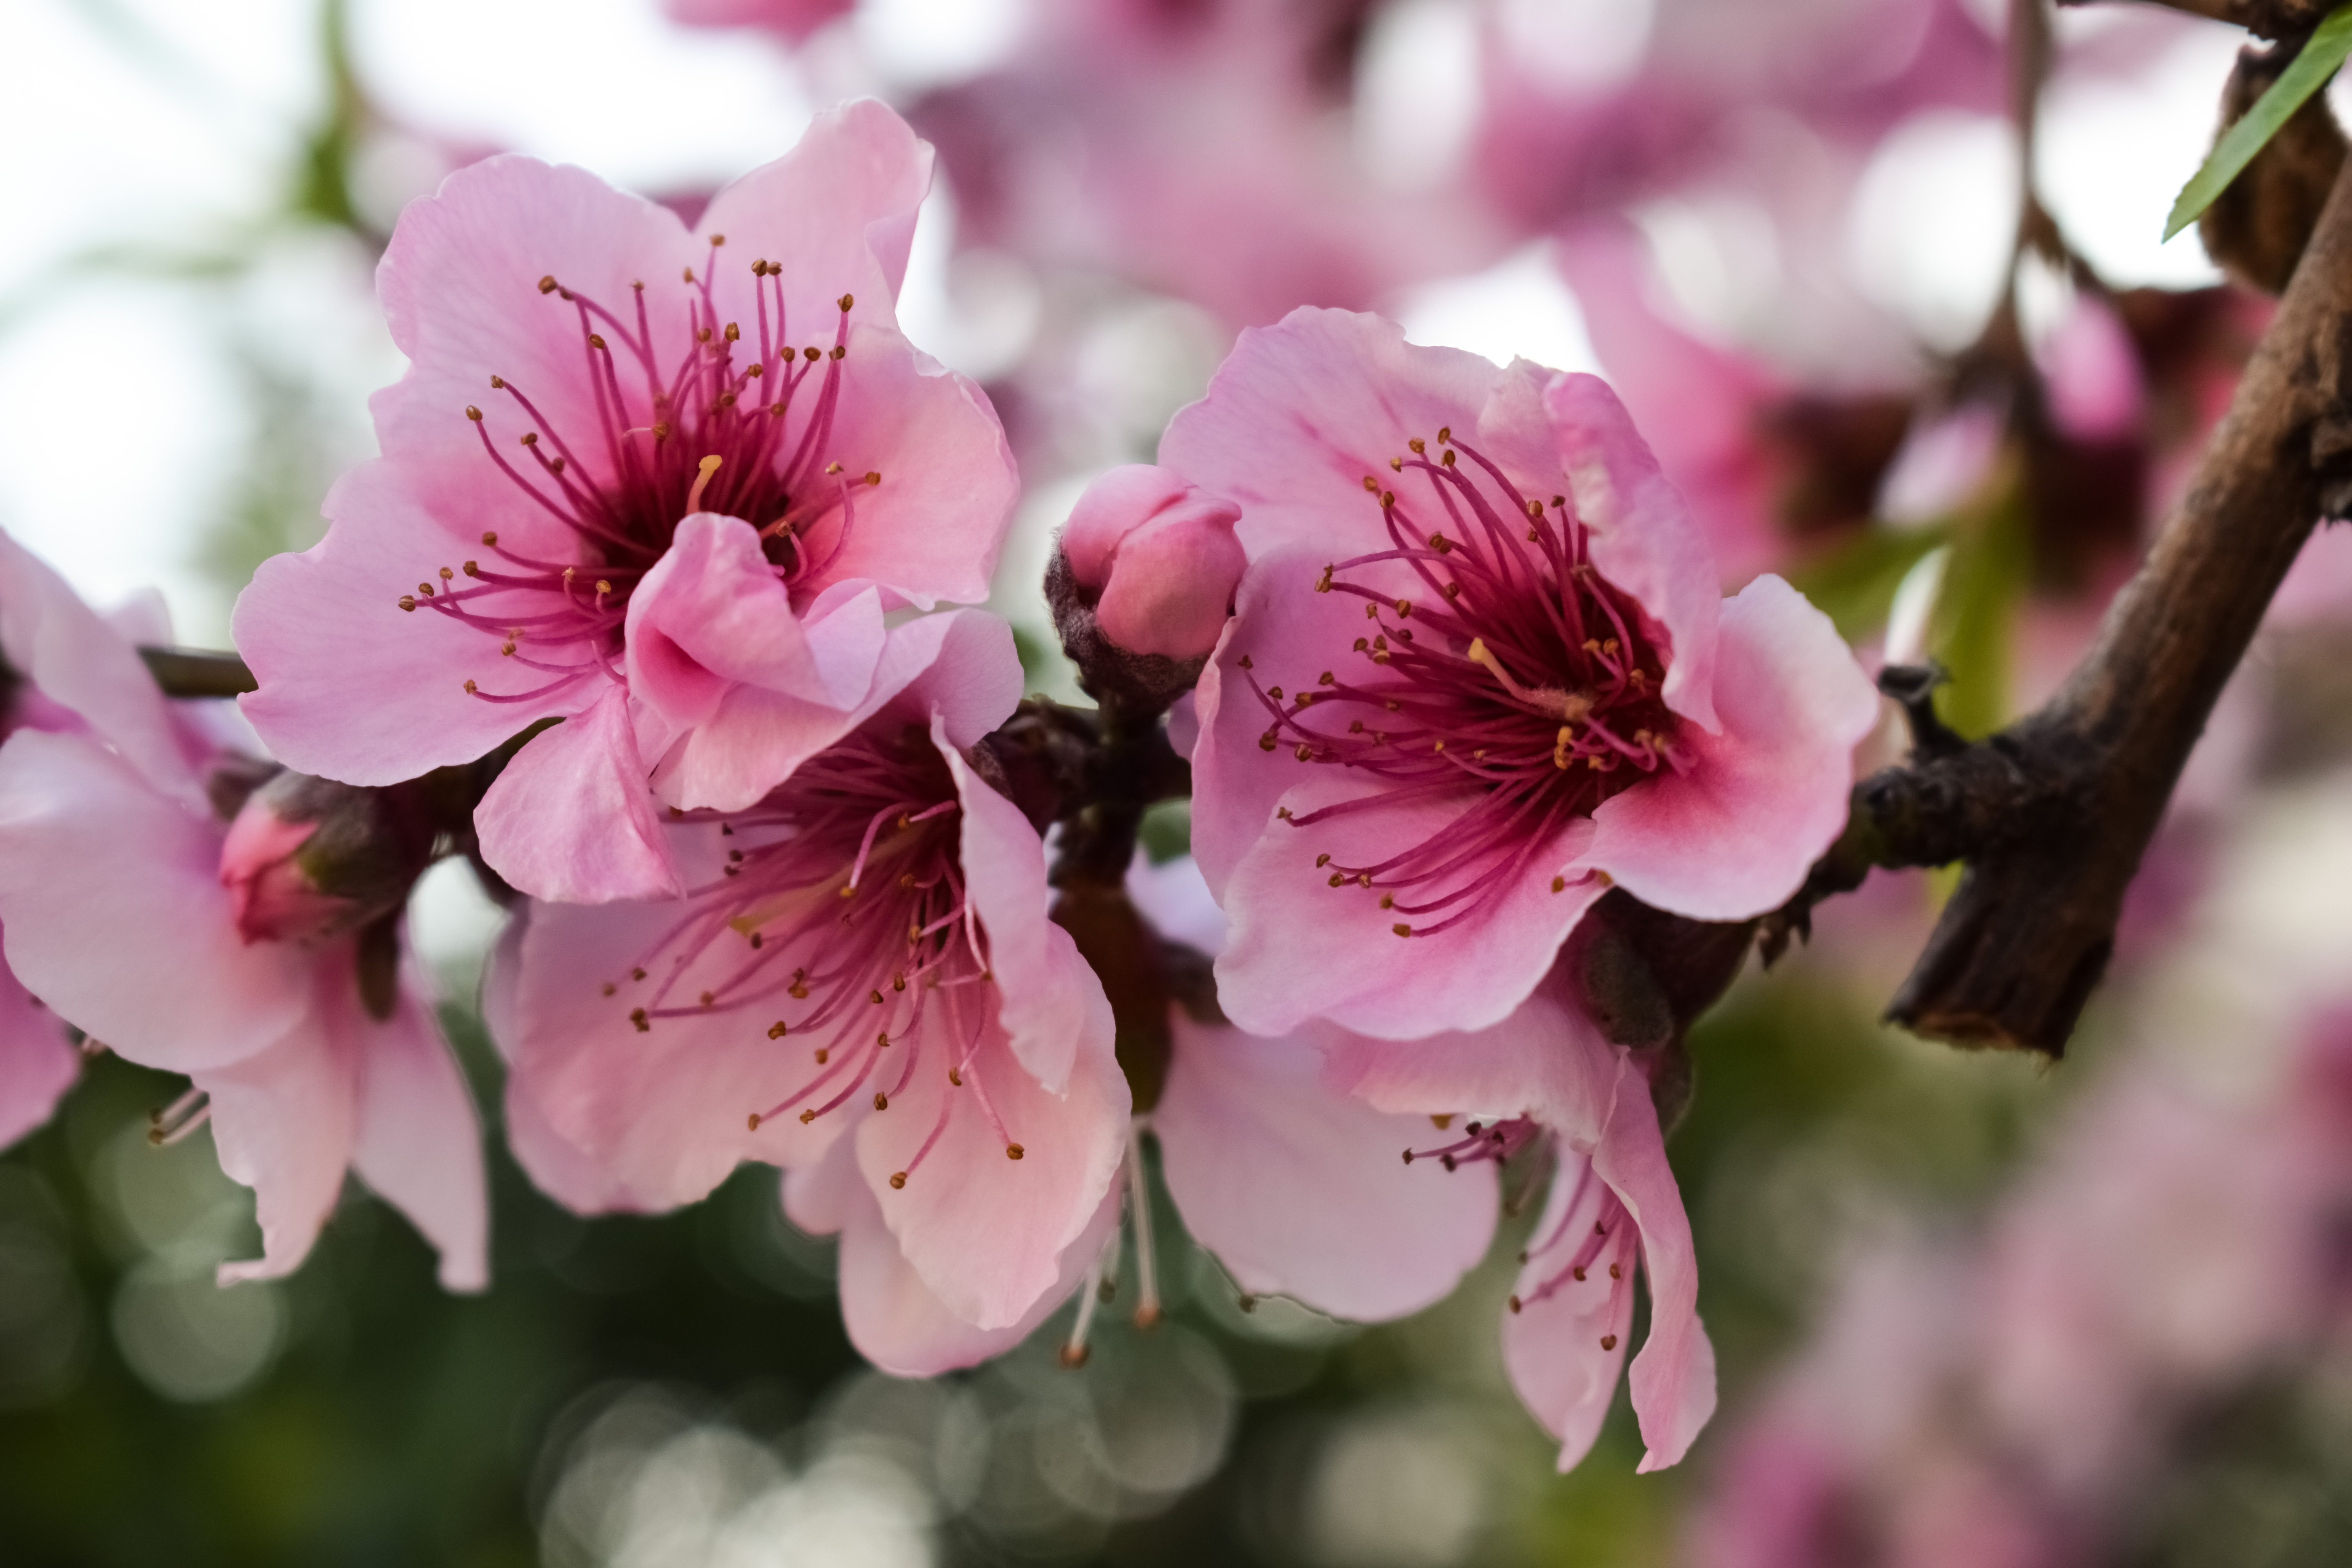
tree, nature, branch, blossom, plant, fruit, flower, petal, food, spring, produce, pink, flora, cherry blossom, flowers, shrub, blossoming, cherry, stamens, macro photography, pink flowers, flowering plant, rose family, land plant